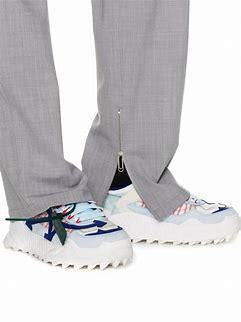
Brand: Off-White
Model: Off Odsy 1000